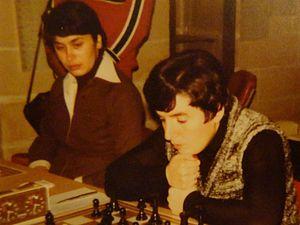
Nana Georgievna Alexandria est un grand maître féminin géorgien du jeu d'échecs. Elle a été le challenger pour le titre de championne du monde d'échecs à deux reprises.